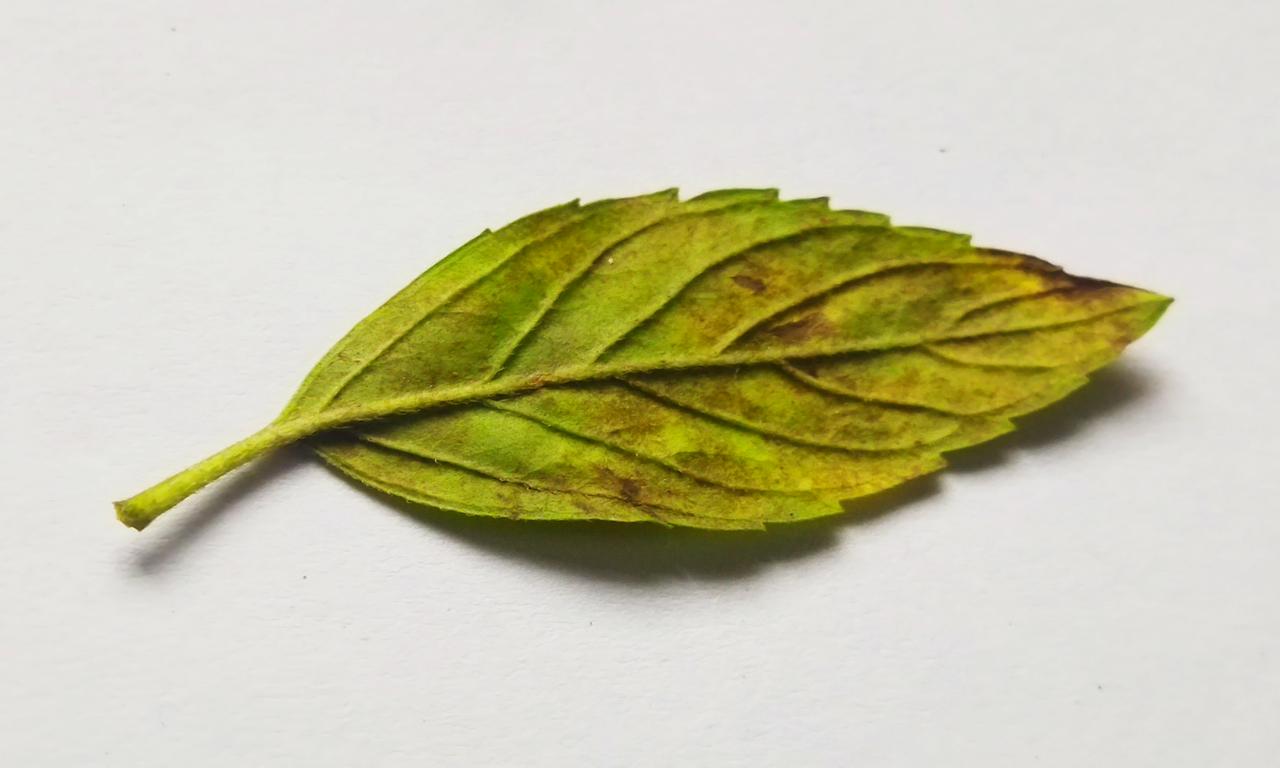
Label: Spoiled